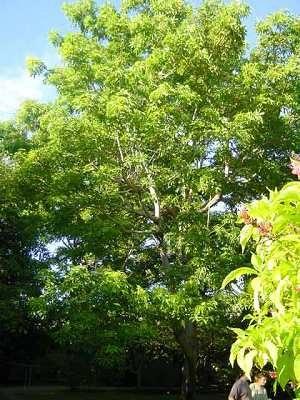
Le mot peon est un mot dérivé de l’espagnol peón, signifiant « ouvrier non spécialisé », « pion », « piéton » ou initialement « valet de ferme ». Il fait généralement référence à une personne sujette à une forme de travail dans lequel le travailleur a peu de contrôle sur ses conditions d'emploi. Les mots « peon » et « peonage » peuvent renvoyer à la période coloniale en Amérique latine ou dans d'autres pays colonisés par l'Espagne, ainsi qu'à la période suivant la guerre de sécession aux États-Unis.